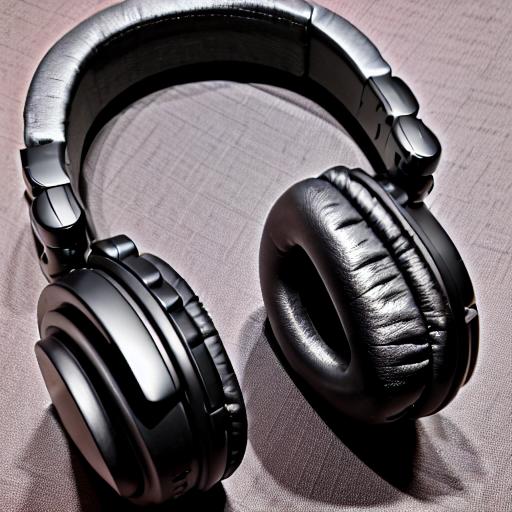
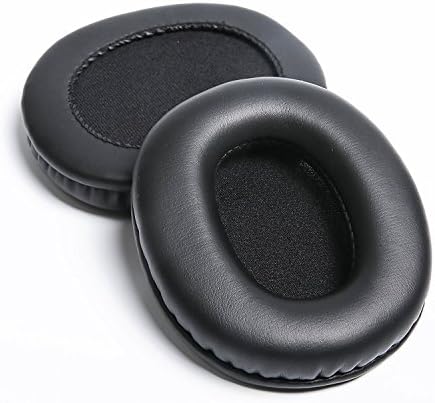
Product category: headphones
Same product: no